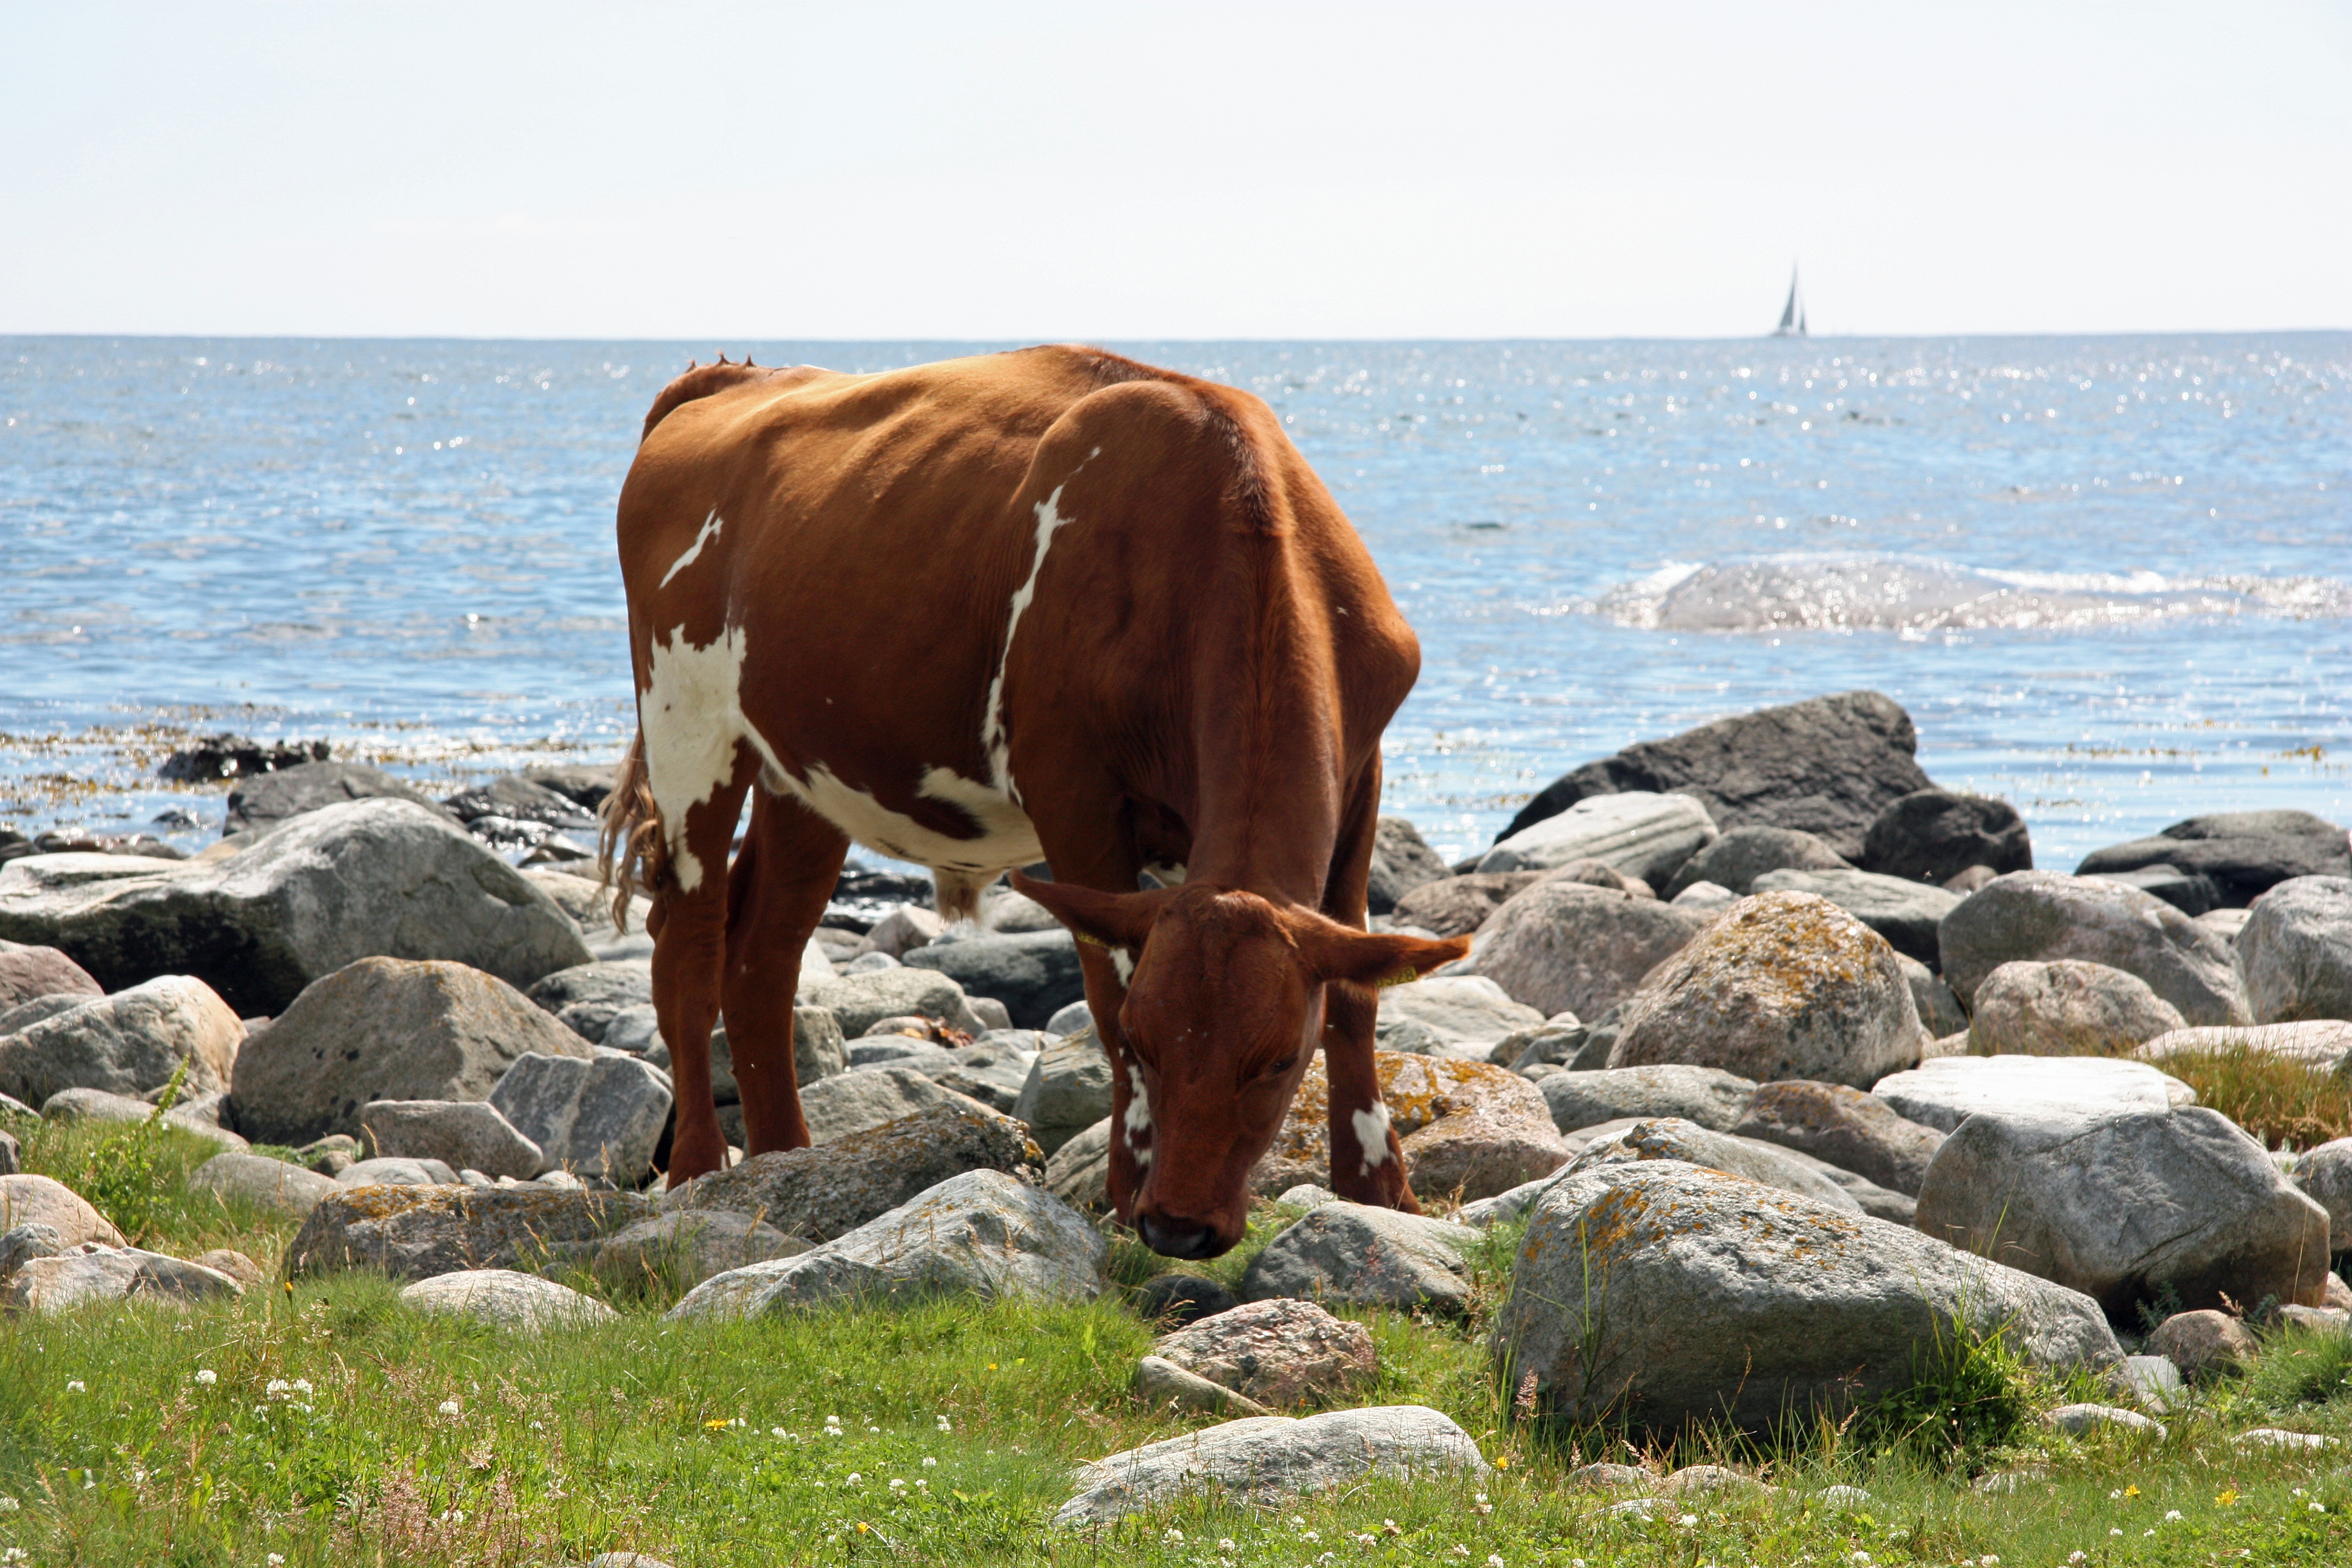
sea, coast, rock, summer, vacation, wildlife, cow, grazing, mammal, cattle like mammal, horse like mammal